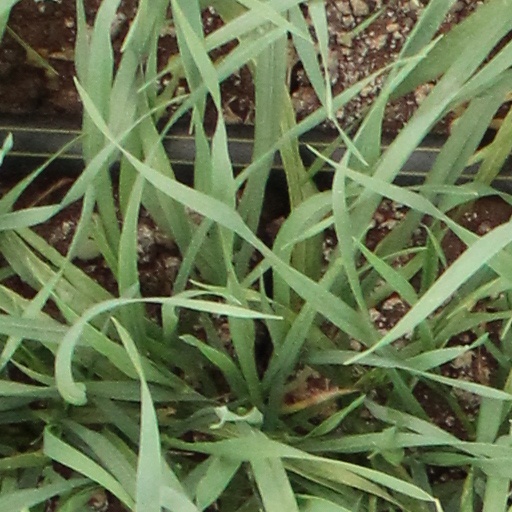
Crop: wheat